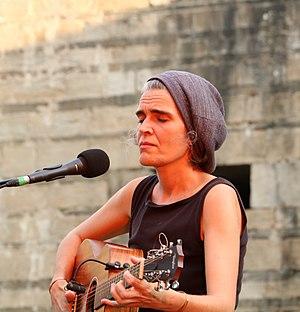
Concert Lula Pena- Nantes - Festival Aux Heures d'Eté
Lula Pena, née le 15 mai 1974 à Lisbonne, est une chanteuse, compositrice, guitariste et interprète de fado et de musiques du monde.